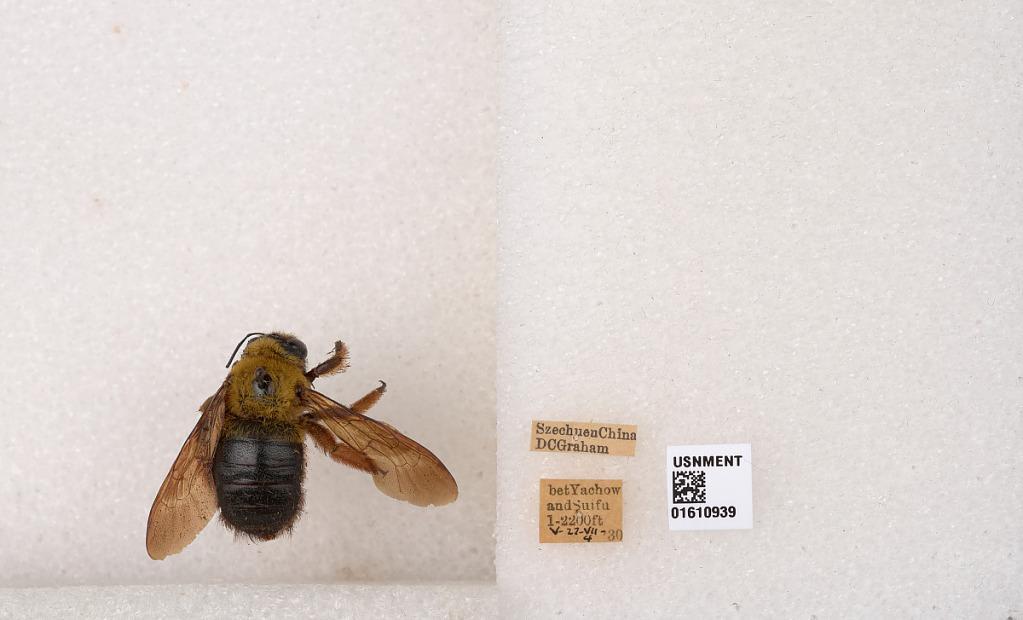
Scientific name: Xylocopa (Alloxylocopa) appendiculata appendiculata Smith
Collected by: D. Graham
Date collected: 1930-5-27
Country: China
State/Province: Sichuan
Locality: bet. Yachow and Suifu
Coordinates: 28.7012, 103.508